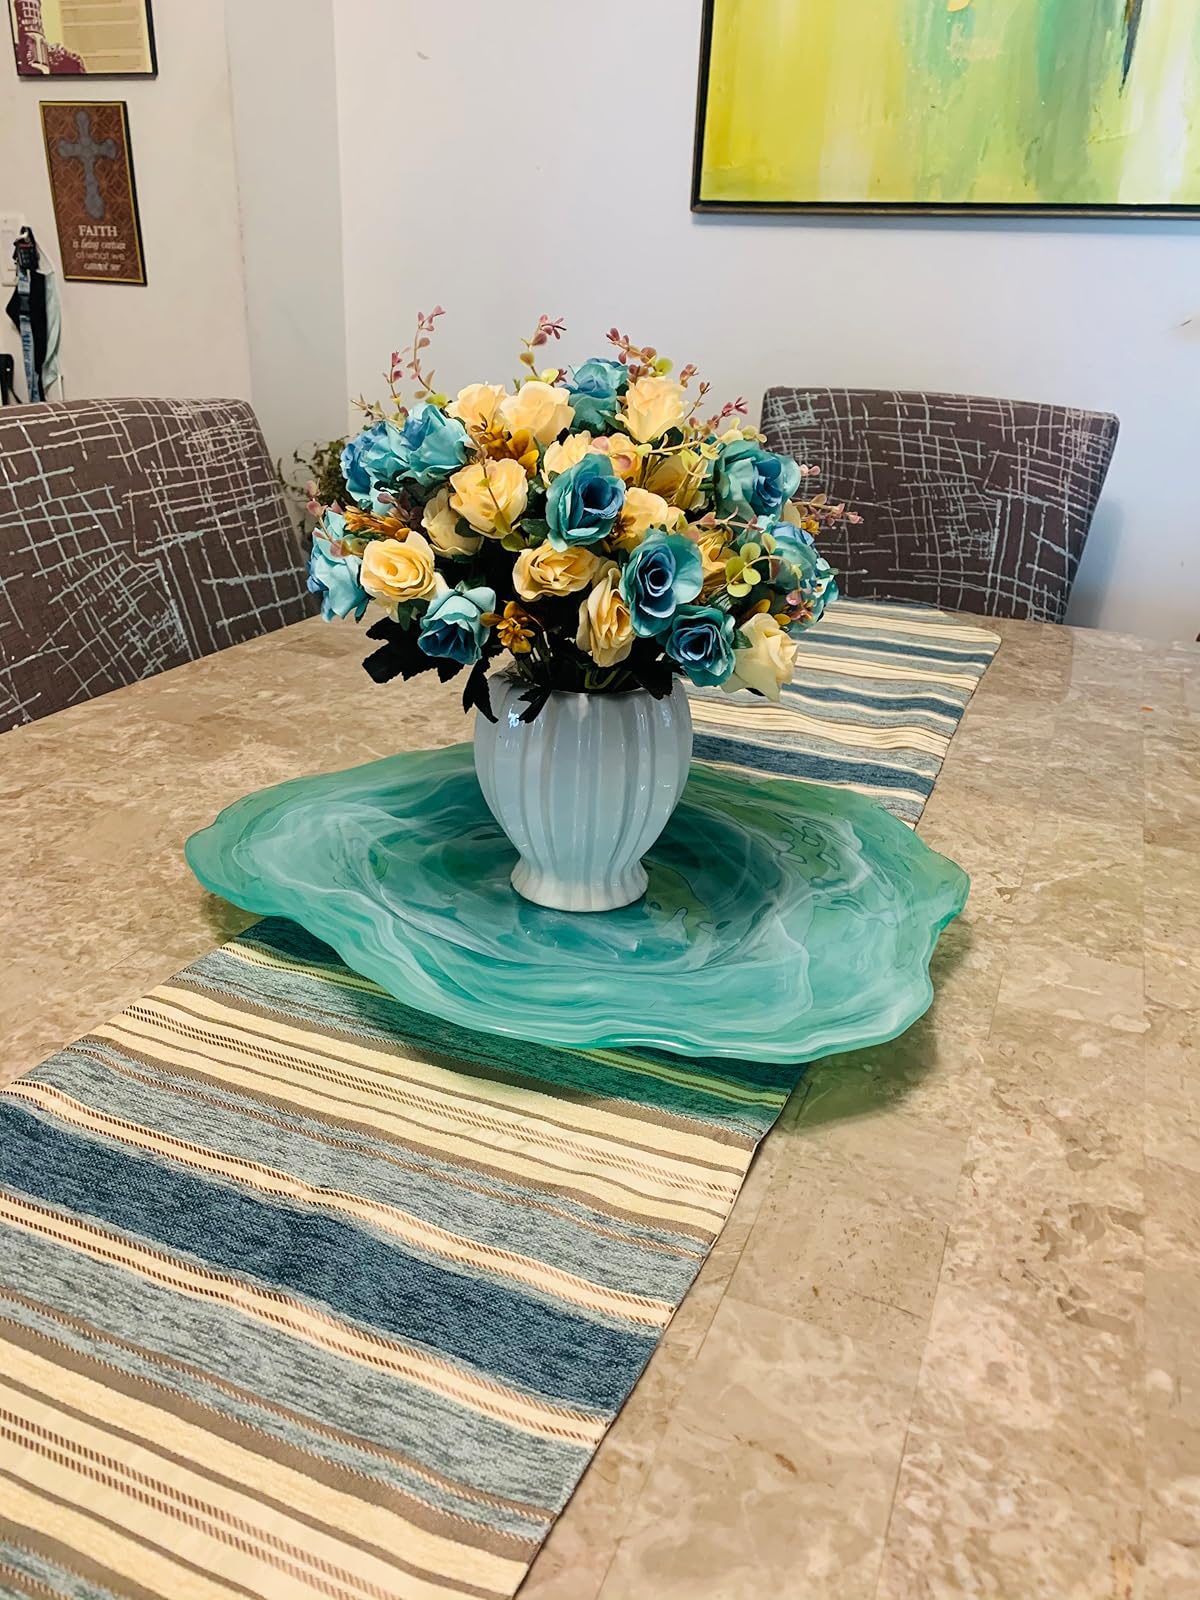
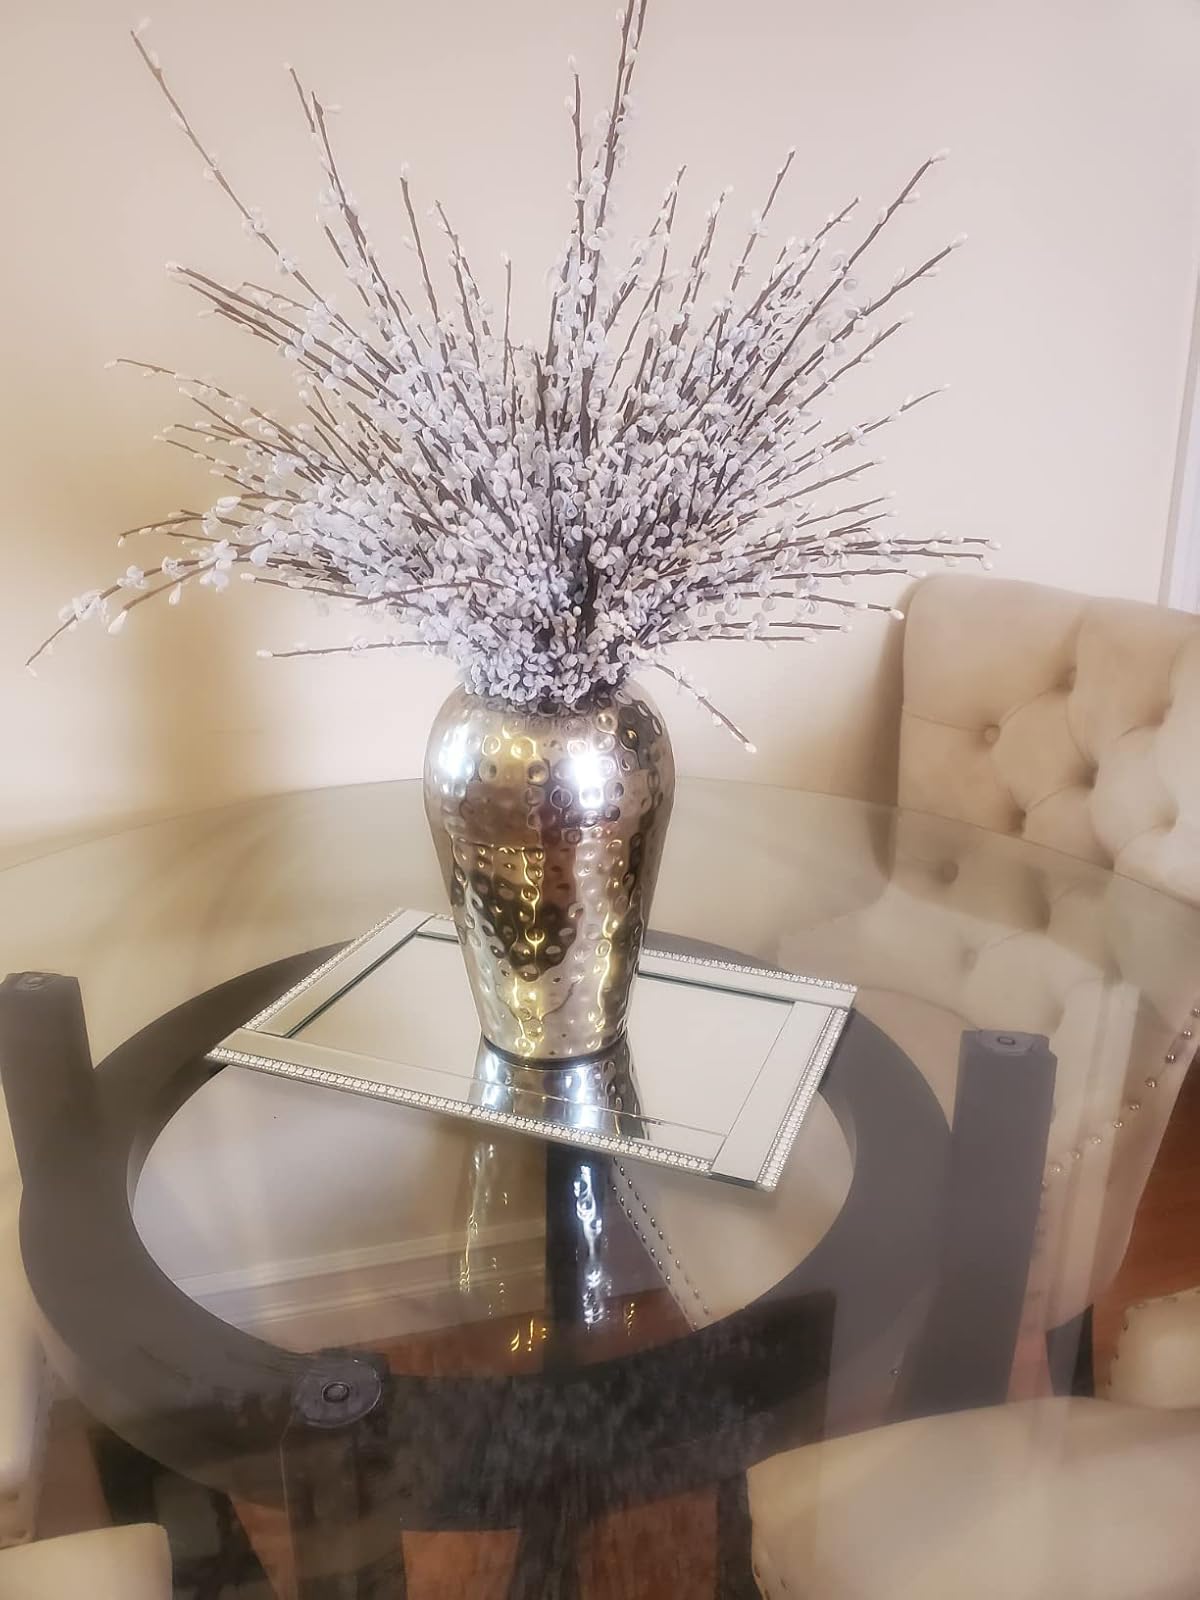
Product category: vase
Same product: no